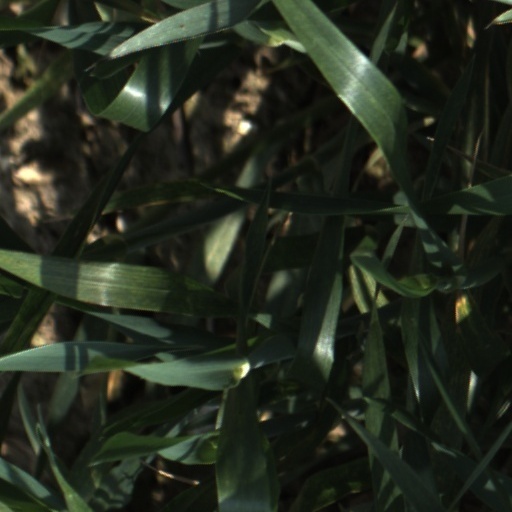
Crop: wheat